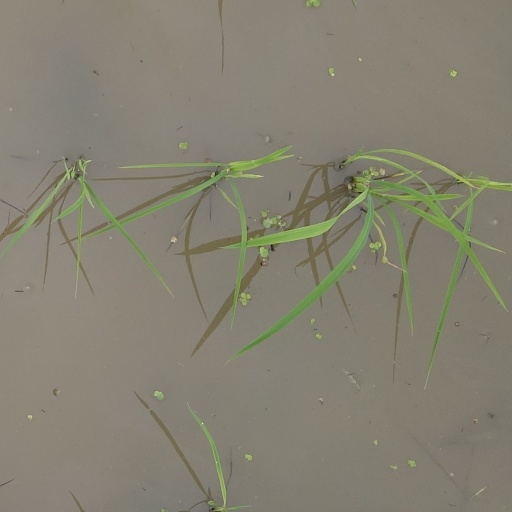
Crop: rice